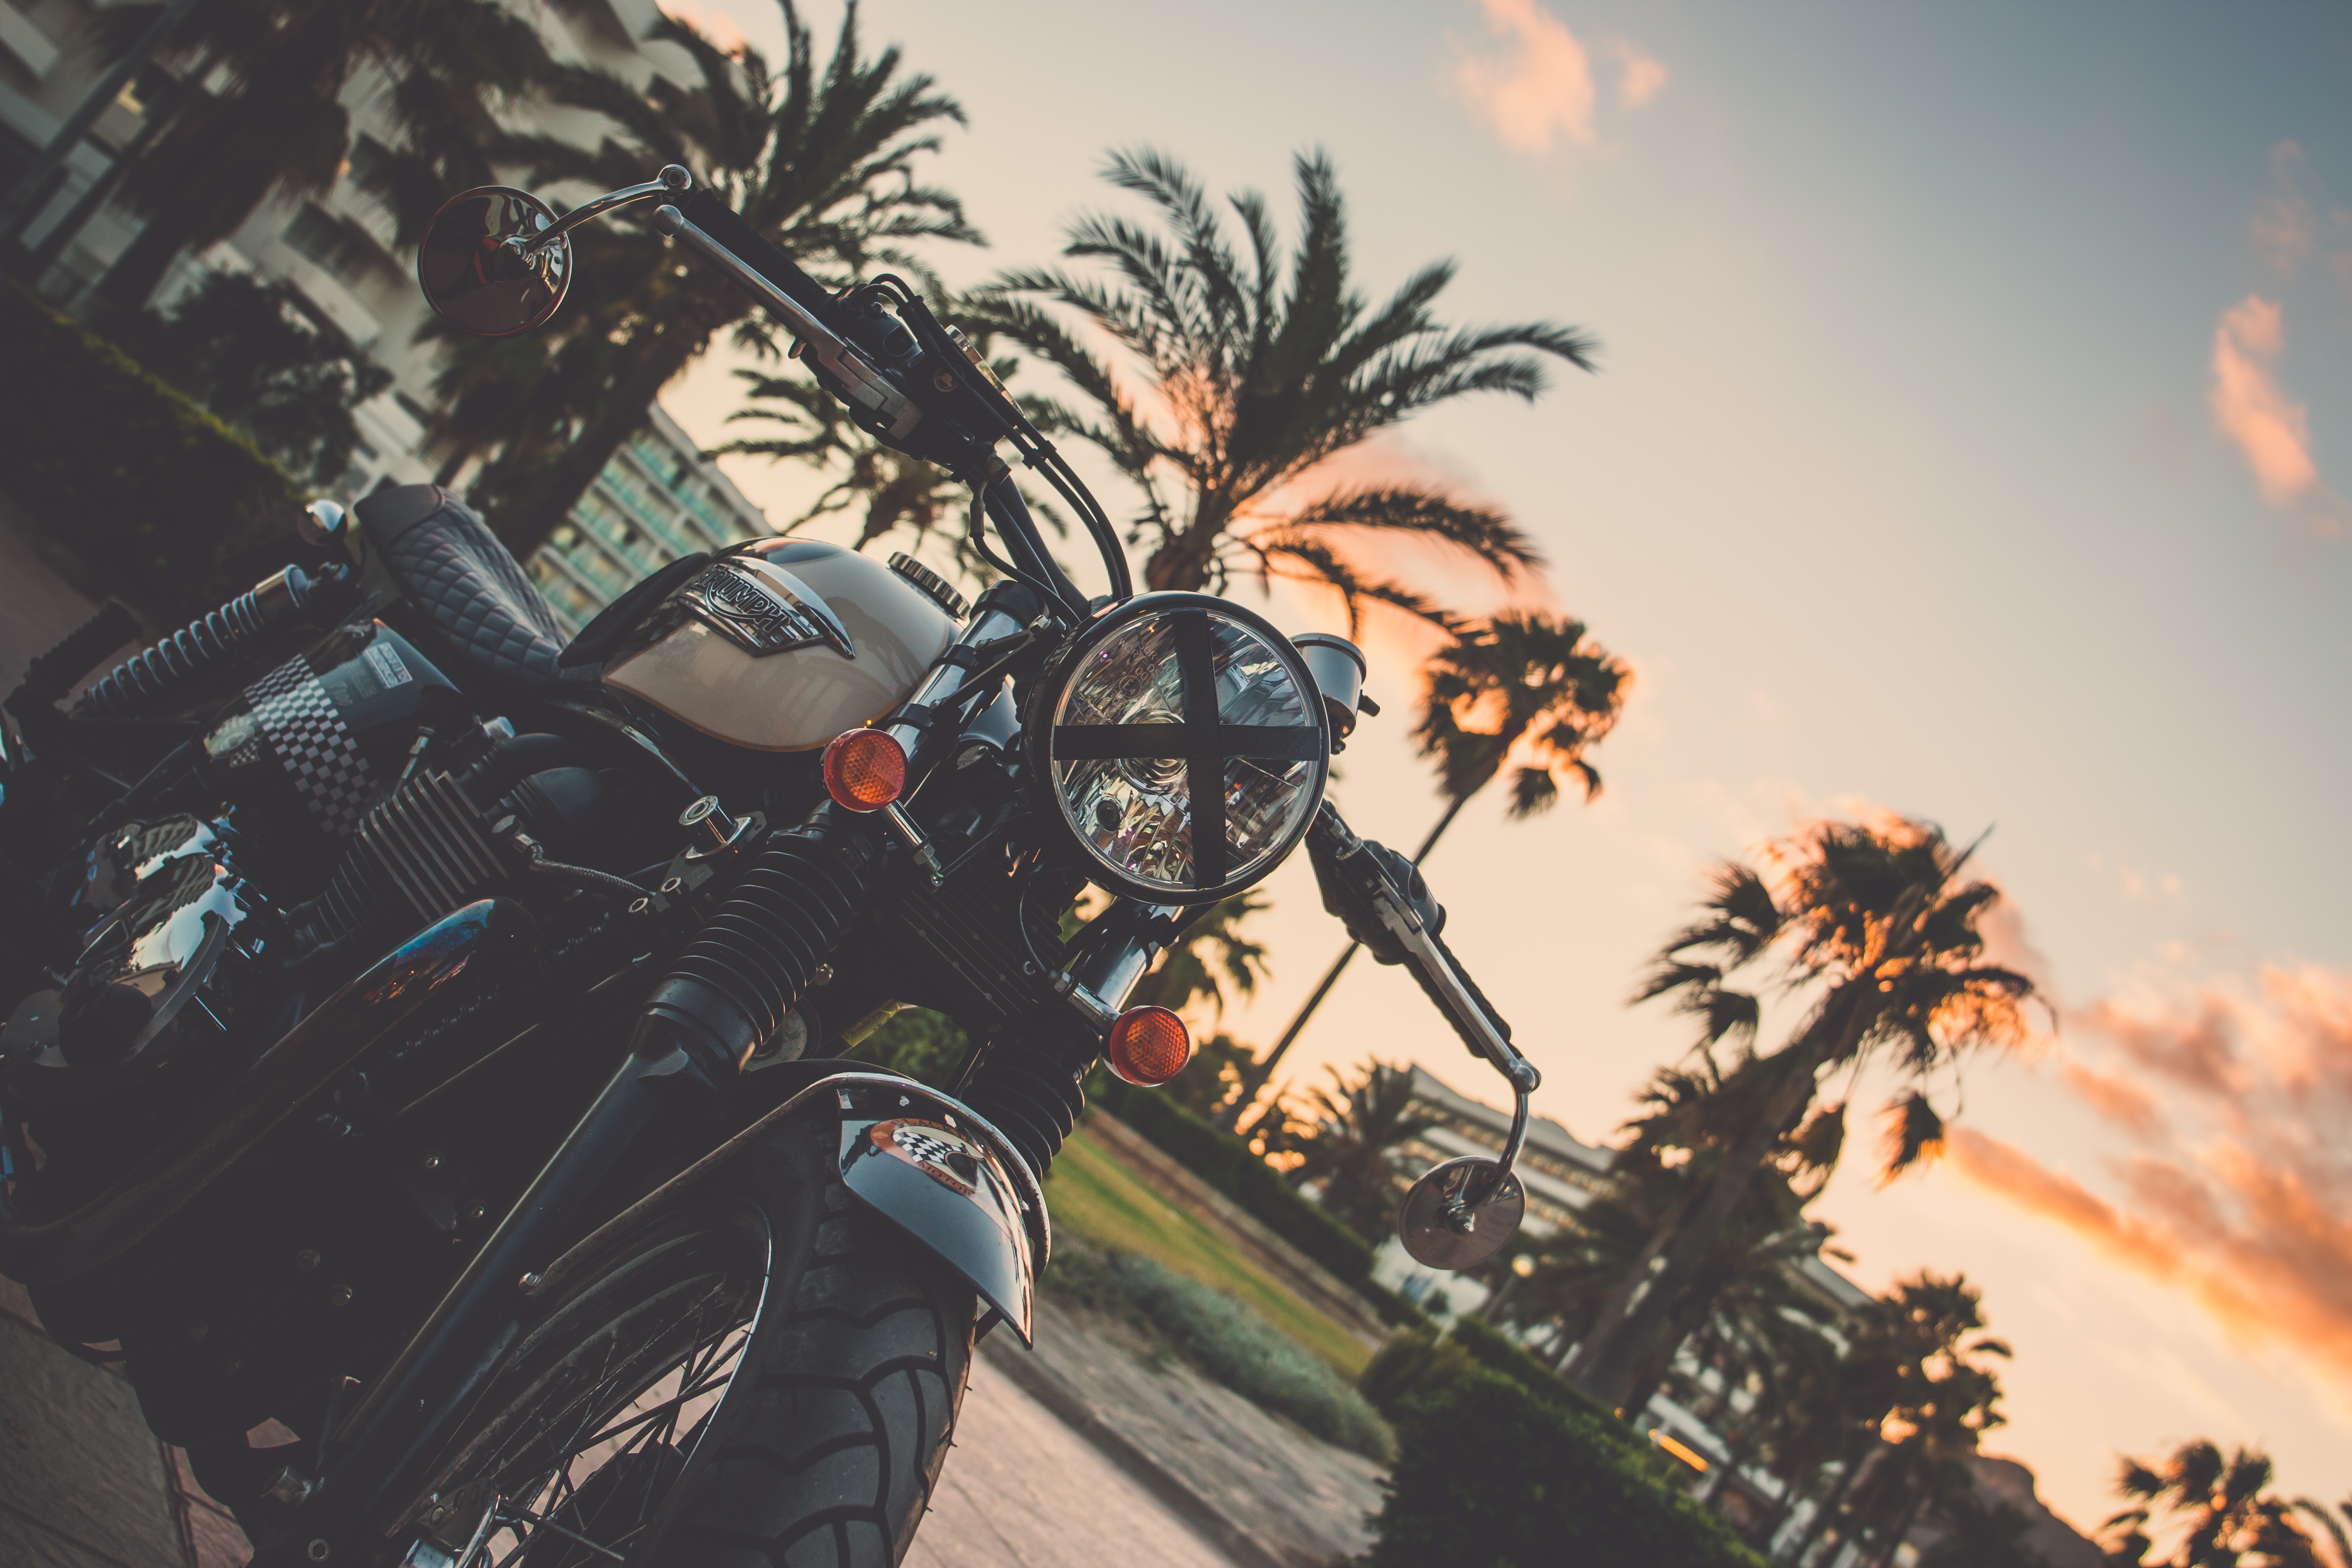
sunrise, sunset, palm tree, motorcycle, motorbike, screenshot, atmosphere of earth, computer wallpaper